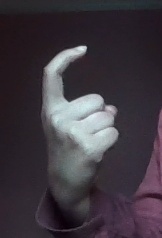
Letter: ra